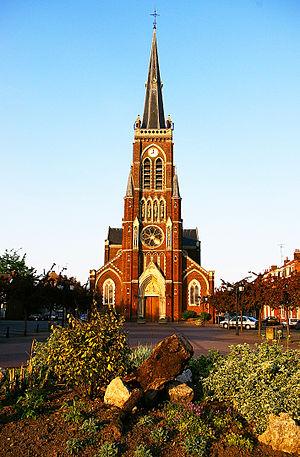
Saint-André-lez-Lille est une commune française, située dans le département du Nord en région Hauts-de-France. Elle fait partie de la Métropole européenne de Lille.